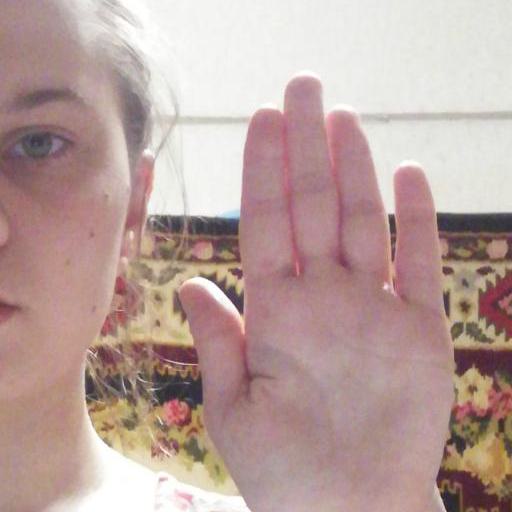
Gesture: stop